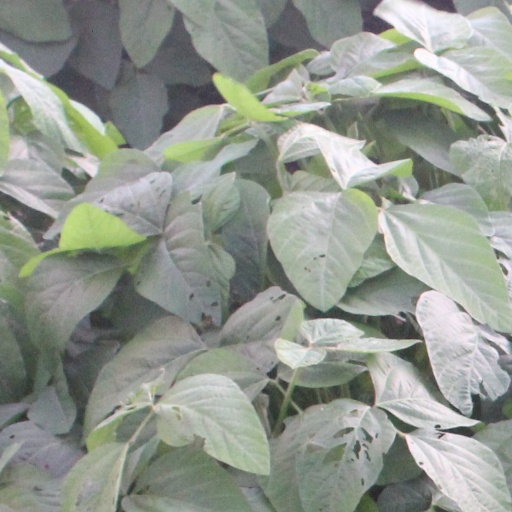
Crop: soybean